2018 Berlin ePrix

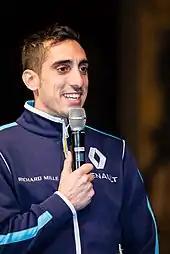

Turvey was convinced that the strategy his team made was the correct one, saying the decision to make a pit stop one lap earlier than everyone else was because of him saving too much electrical energy but believed a podium would have been difficult to maintain due to Buemi and Vergne's fast pace, "When we changed strategy, I felt I could stay with the Audis but not be any quicker. They were super quick, both of them. When I saw them carry on and I pitted a lap earlier, that was it. They had a big advantage today in the race." Rosenqvist spoke of his belief that he had to risk his first lap overtaking manoeuvre so he could get back into championship contention and suspected his car's handling was the reason he struggled during the ePrix because he anticipated an eighth or ninth-place finish, "I don't think it's a powertrain matter, it's more [that] I don't feel the car underneath me and I think that's costing a lot of energy and a lot of lap time, [at] every corner. It's just been a different car compared to last year."